Tortington

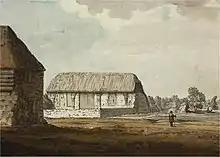
S.H. Grimm's depiction of Tortington Priory Barn, 1782.

For the 'Black Canons' who lived there it was a small establishment, not unlike other Augustinian priories founded nearby at Pyneham (de Calceto) just to the east of Arundel and at Hardham, further up the Arun valley. Occupied by only a Prior and four or five Canons at any one time, the Priory was given the advowson of church livings in Sussex, Dorset and London, including for a time that of St Mary Magdalene in Tortington. But successive visitations in the 15th and early 16th centuries reported a house in decay, lacking in books and whose servants were incompetent and unskilled. It gained a reputation as a house where errant monks were sent who were undeserving of a more prestigious or venerated establishment.